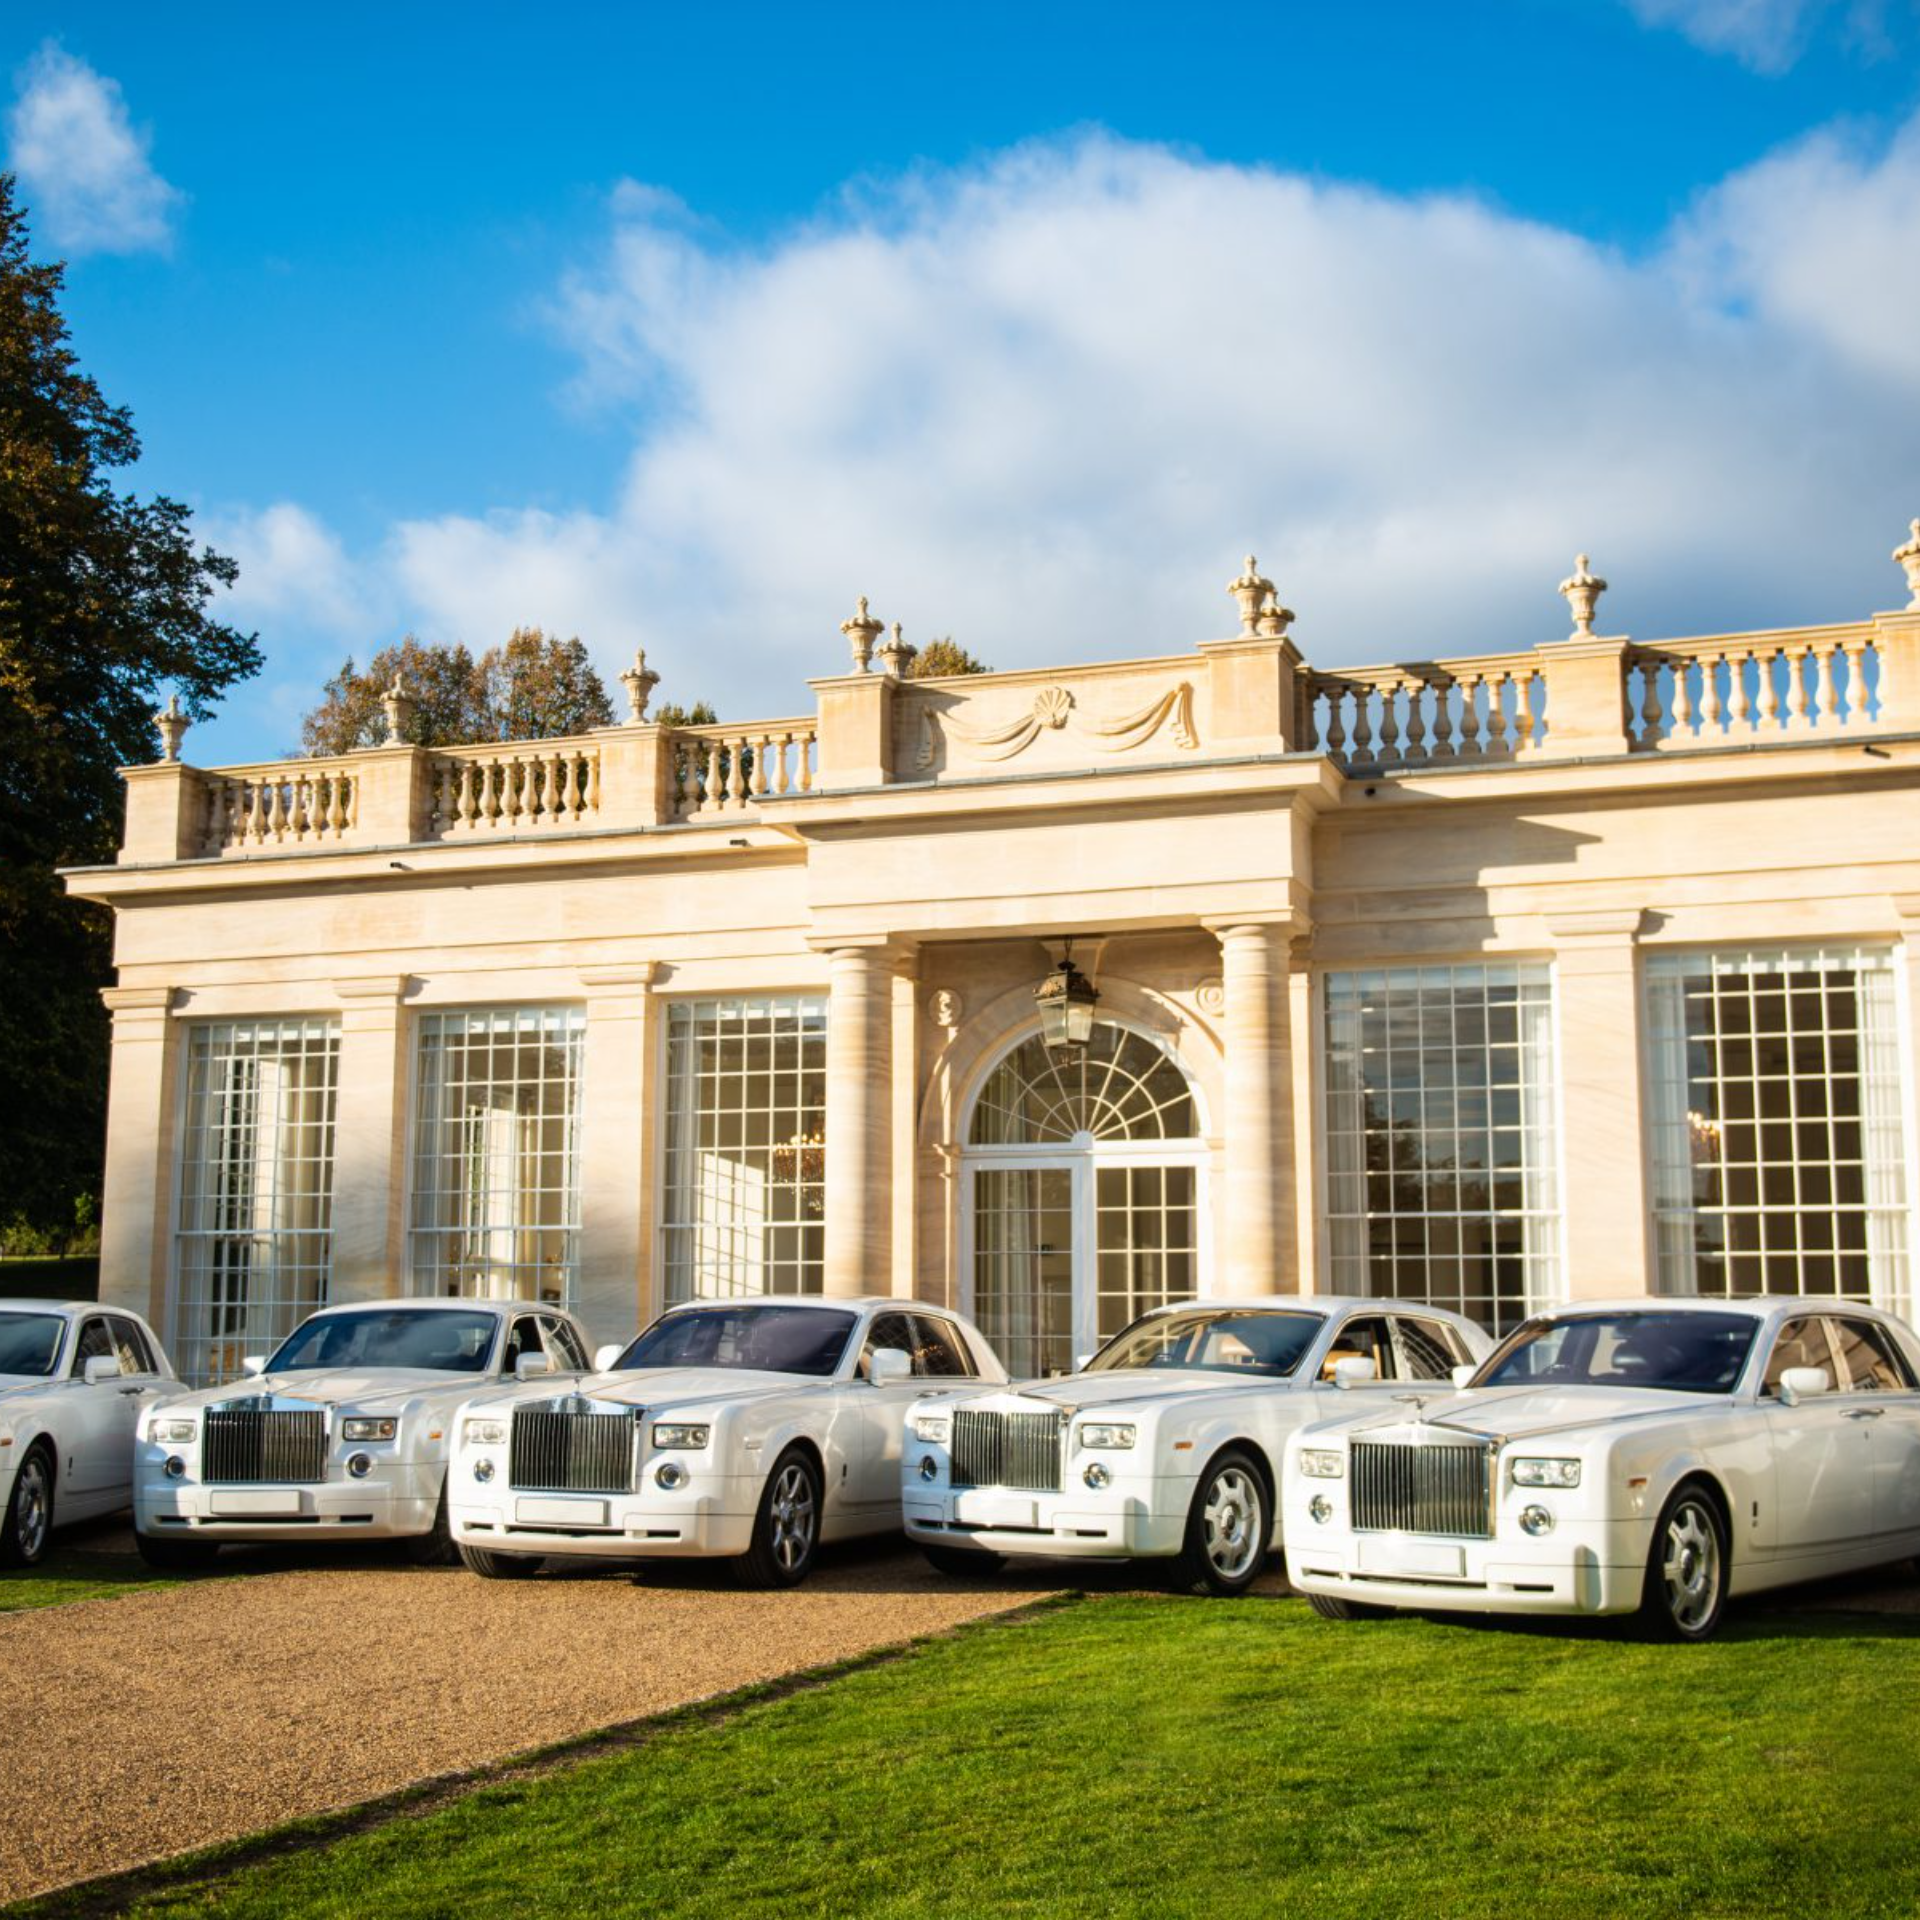
tropical, car, luxury vehicle, personal luxury car, rolls royce, car door, sports car, Rolls Royce Phantom VII, performance car, sedan, classic car, coupe, supercar, hubcap, kit car, Bentley Motors Limited